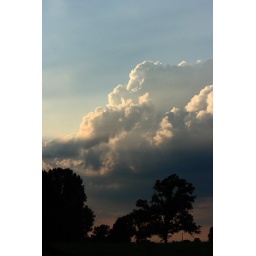
This cloud formation seems to echo the shape of the trees in the foreground.